Ancient Olympic Games

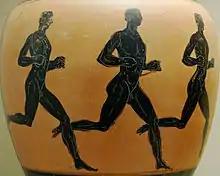
Three runners featured on an Attic black-figured Panathenaic prize amphora. 332–333 BC, British Museum

Olympia lies in the valley of the Alfeiós River (Romanized as Alpheus) in the western part of the Peloponnese, today around away from the Ionian Sea but perhaps, in antiquity, half that distance. The Altis, as the sanctuary as was originally known, was an irregular quadrangular area more than on each side and walled except to the North where it was bounded by the Mount Kronos. It consisted of a somewhat disordered arrangement of buildings, the most important of which are the Temple of Hera, the Temple of Zeus, the Pelopion and the area of the great altar of Zeus, where the largest sacrifices were made. The name Altis was derived from a corruption of the Elean word also meaning "the grove" because the area was wooded, olive and plane trees in particular.